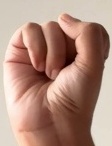
ASL sign: S